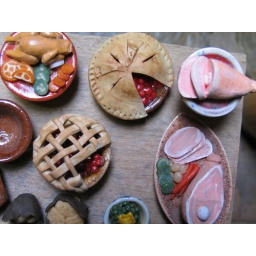
I made these in 1/12th scale for my miniature castle kitchen, I also made the miniature pottery bowls and plates